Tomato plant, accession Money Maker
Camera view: horizontal (90 deg, fisheye); turntable rotation: 270 degrees
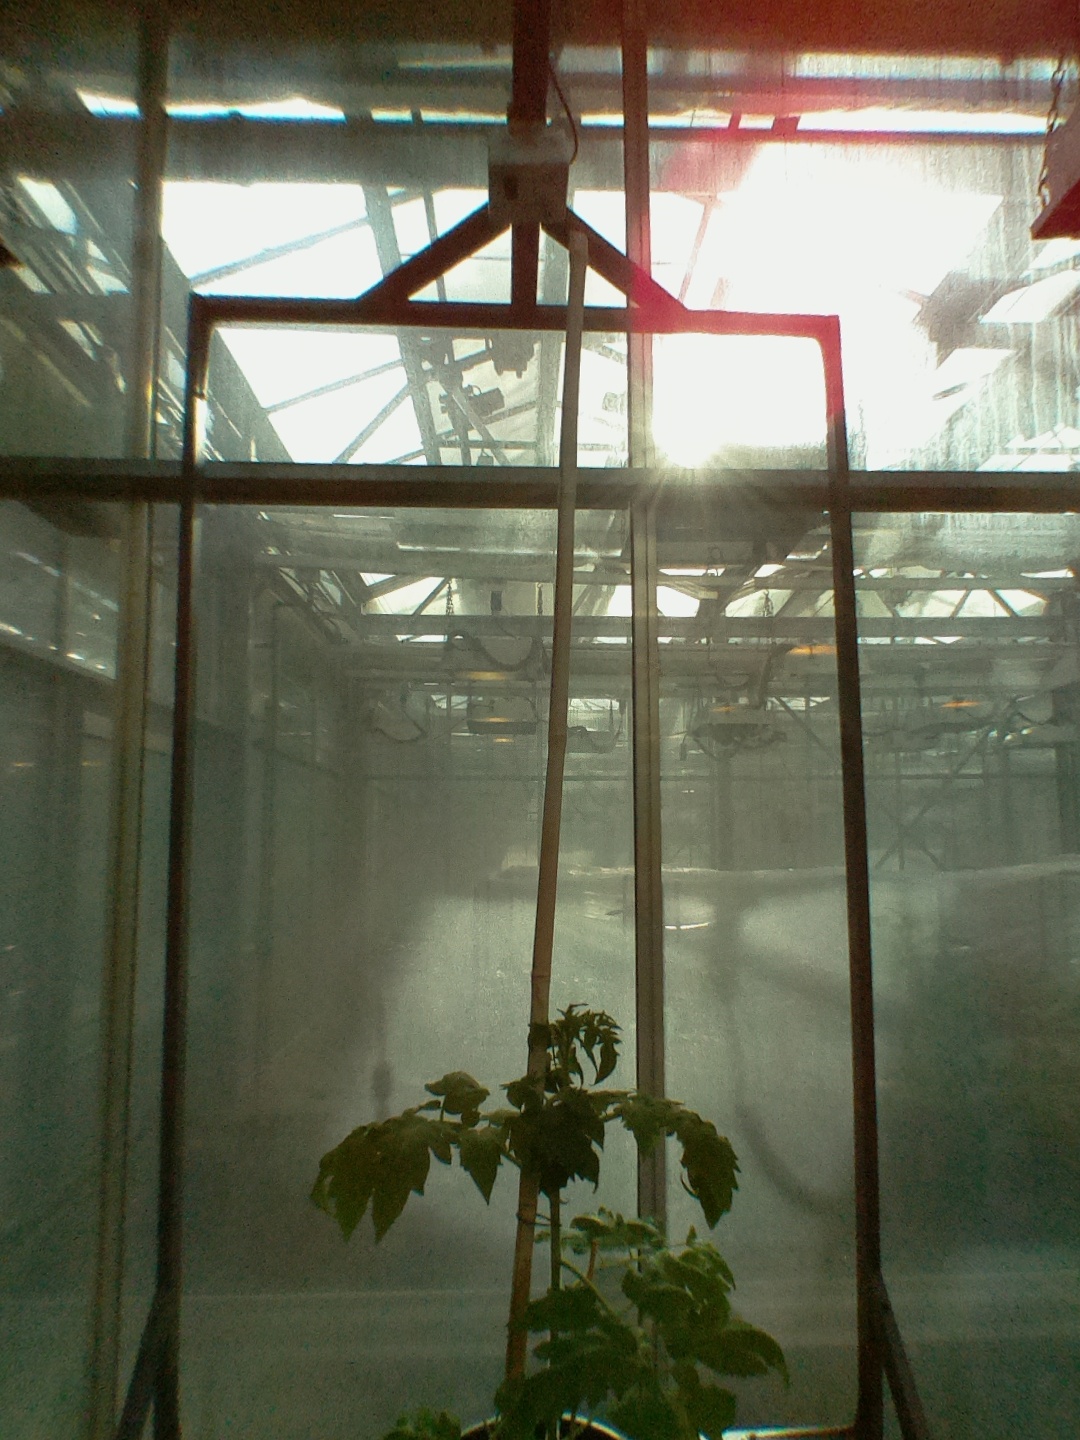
BBCH growth stage 20: First Side shoot start formed